Isham Majors

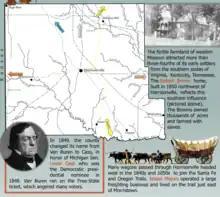
Isham Majors in Cass County

He kept meticulous records of his freighting business and when his home was ransacked by Union forces in 1861-1862, he was able to utilize that record to file a claim with the federal government for reimbursement after the Civil War.